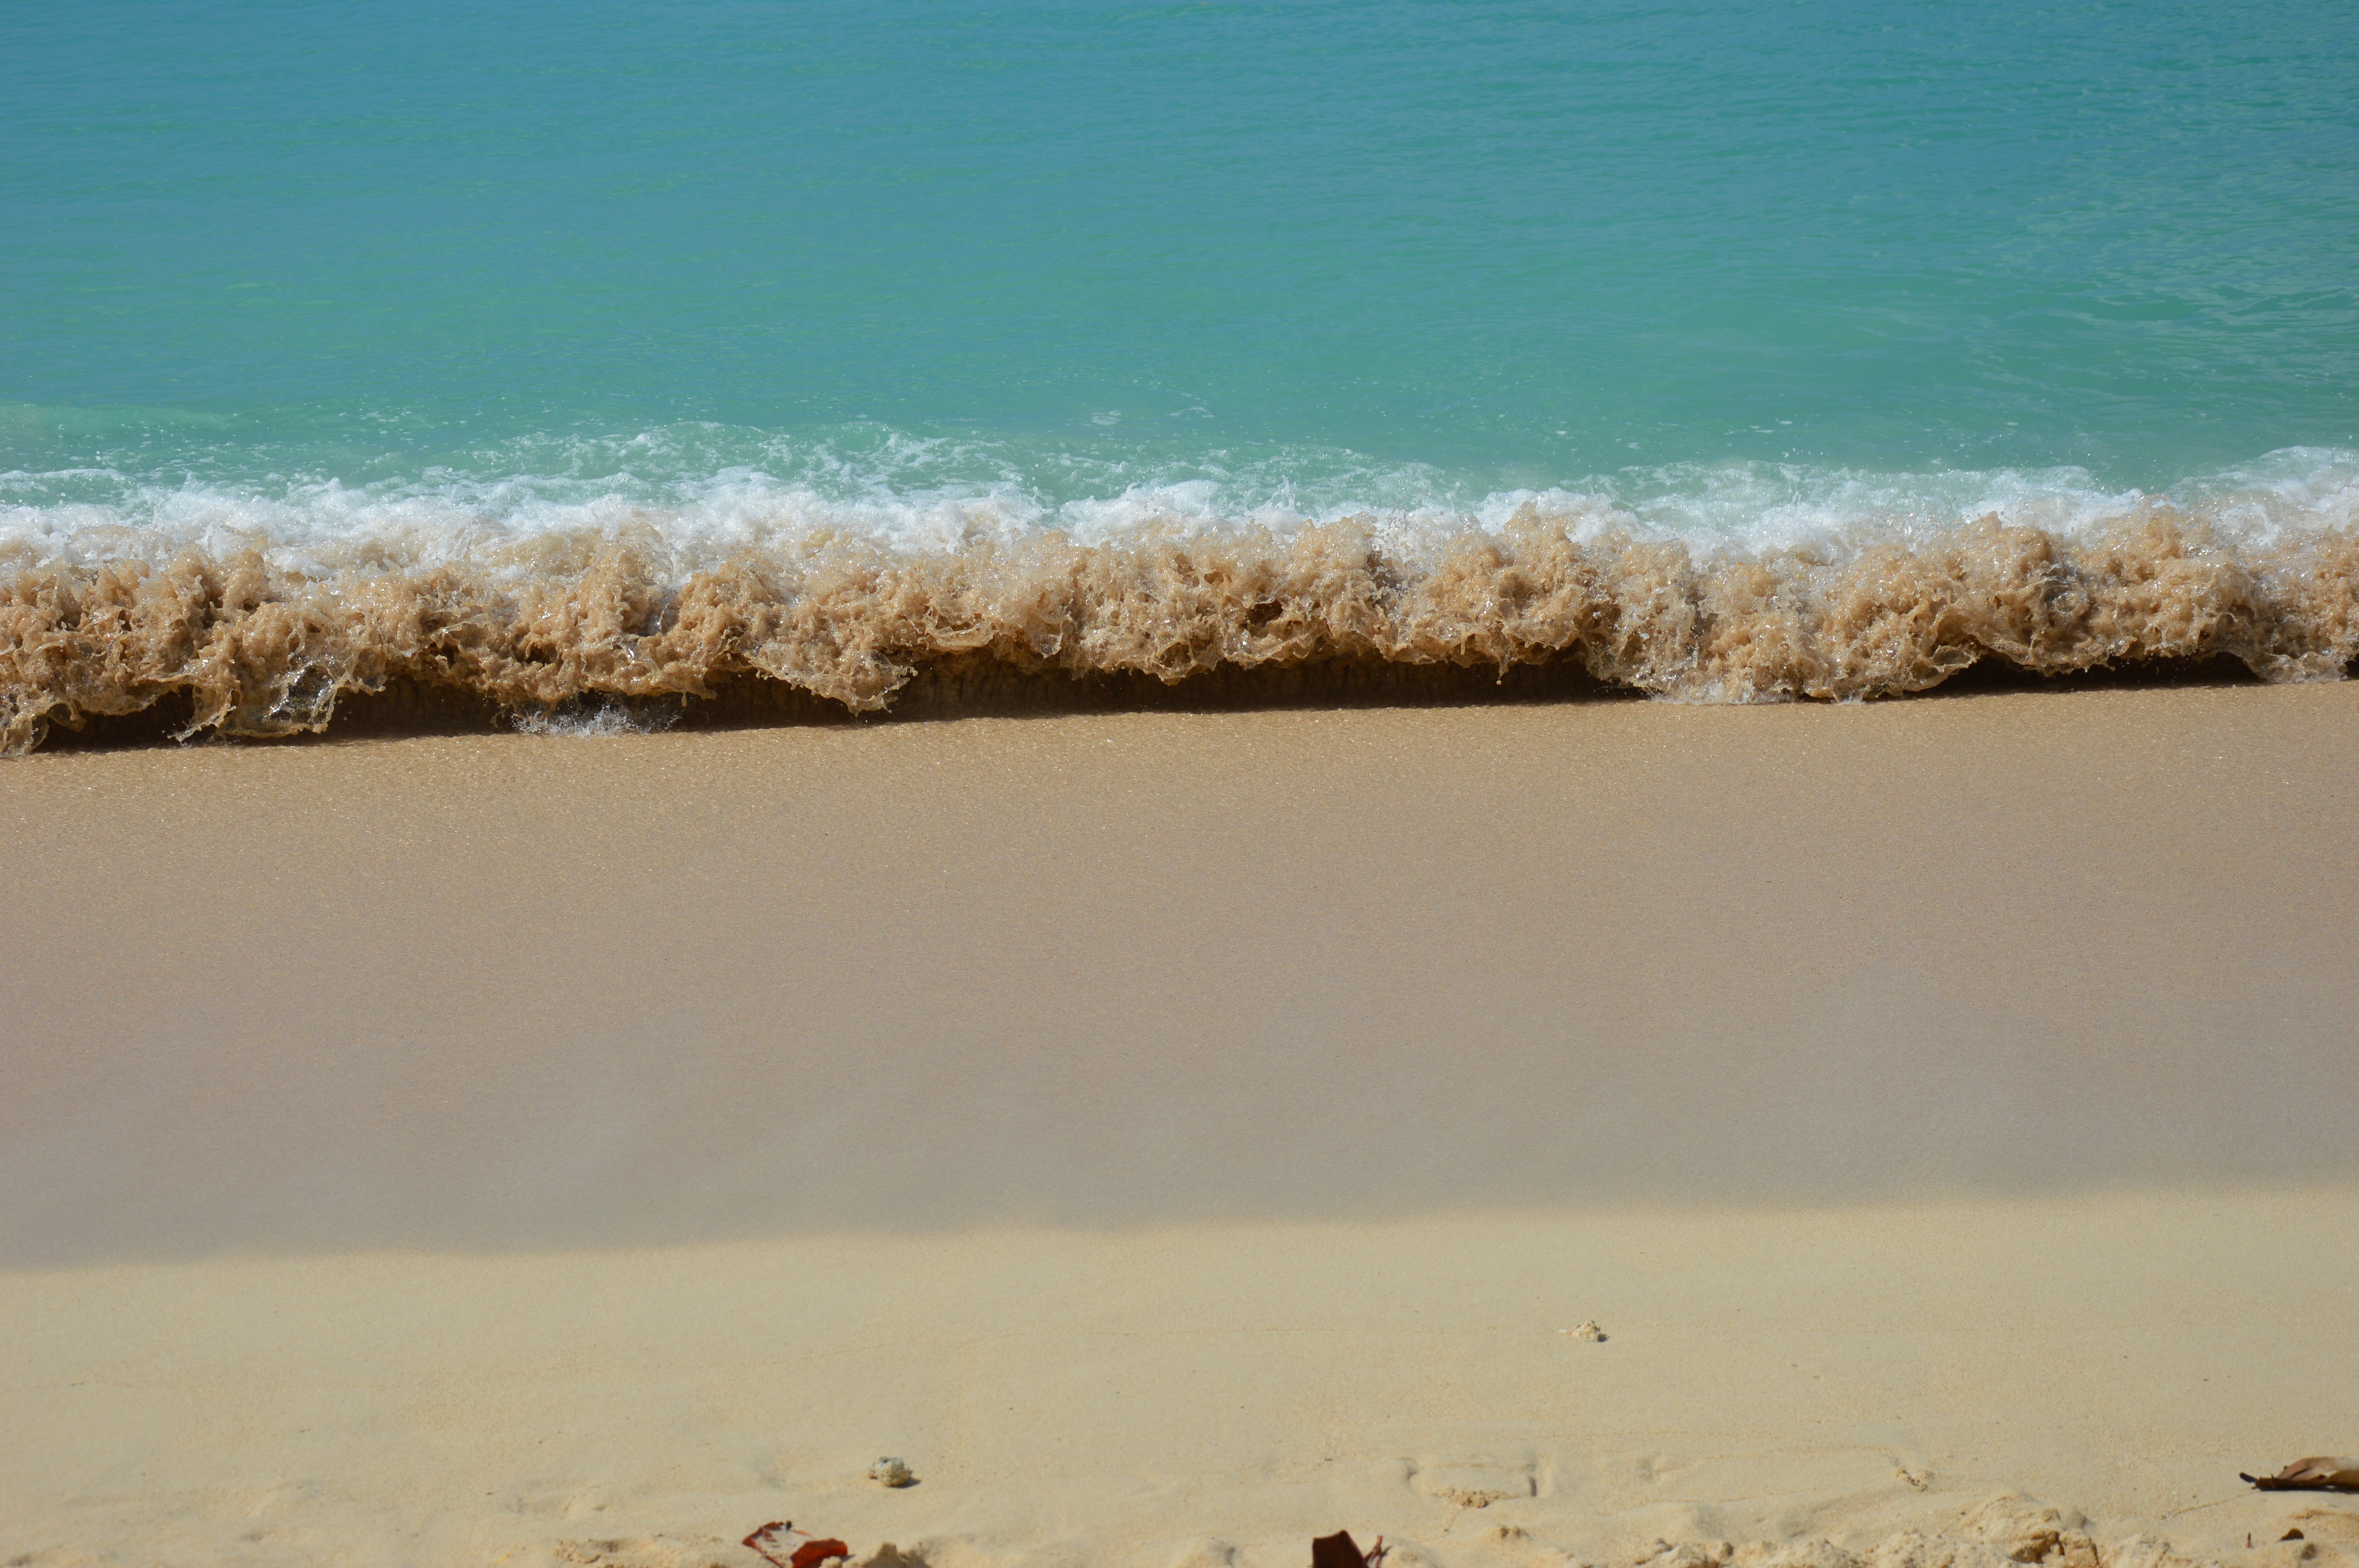
beach, sea, coast, sand, ocean, horizon, shore, wave, bay, material, body of water, caribbean, habitat, sandy beach, guadeloupe, natural environment, wind wave